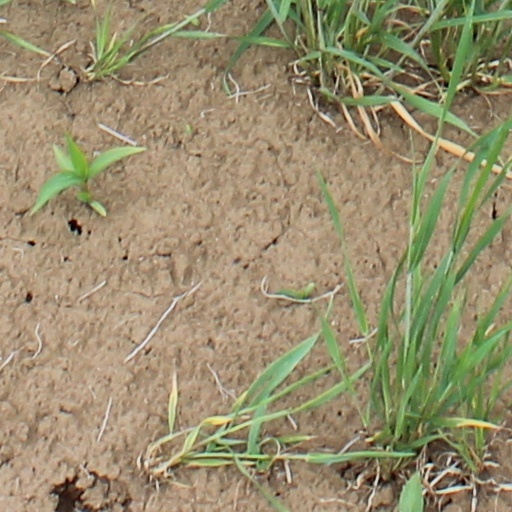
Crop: wheat